Fritz G. Lanham

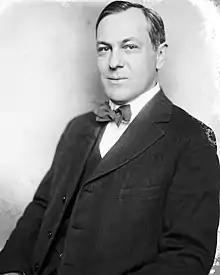
National Photo Company Collection, Library of Congress

Frederick Garland "Fritz" Lanham (January 3, 1880 – July 31, 1965) was a Democratic member of the United States House of Representatives from the state of Texas.